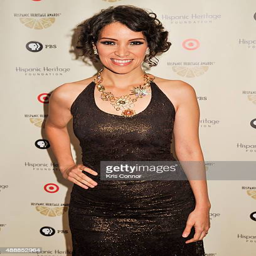
blues artist poses for a photo during awards